Footy Legends

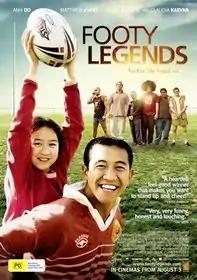

Footy Legends is a 2006 Australian film, directed and co-written by Khoa Do, produced by Megan McMurchy, starring Khoa's older brother and co-writer Anh Do, Angus Sampson, Emma Lung and Claudia Karvan. It was filmed in and around the Sydney western suburbs of Yagoona, Bankstown, Fairfield and Rookwood Necropolis. "Footy Legends" was released in Australia on 3 August 2006.